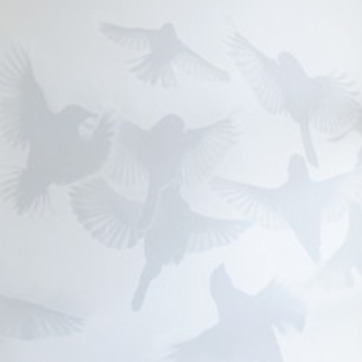
Material: wallpaper